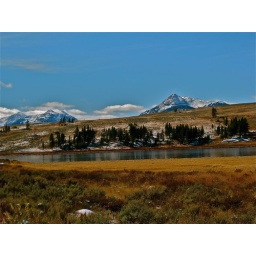
mountain lake around mamath region